Answer in natural language. Considering the relative positions, where is Doorway (highlighted by a red box) with respect to brown colour rectangular table (highlighted by a green box)? Choose between the following options: left or right
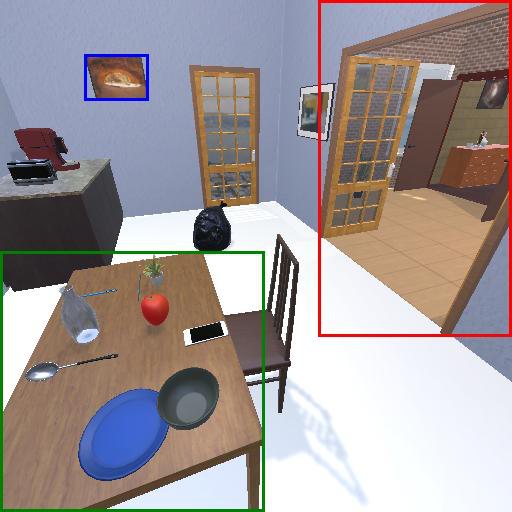
<answer>right</answer>